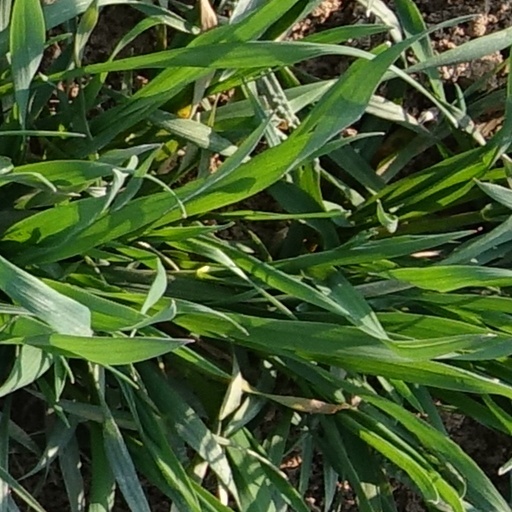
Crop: wheat